Commodore 1571

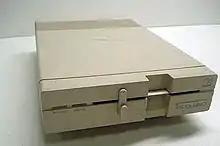
Commodore 1571 floppy drive

The Commodore 1571 is Commodore's high-end 5¼" floppy disk drive, announced in the summer of 1985. With its double-sided drive mechanism, it has the ability to use double-sided, double-density (DS/DD) floppy disks, storing a total of 360 kB per floppy. It also implemented a "burst mode" that improved transfer speeds, helping address the very slow performance of previous Commodore drives.